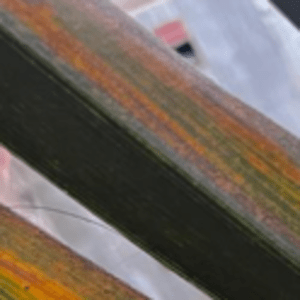
Label: Manganese Deficiency